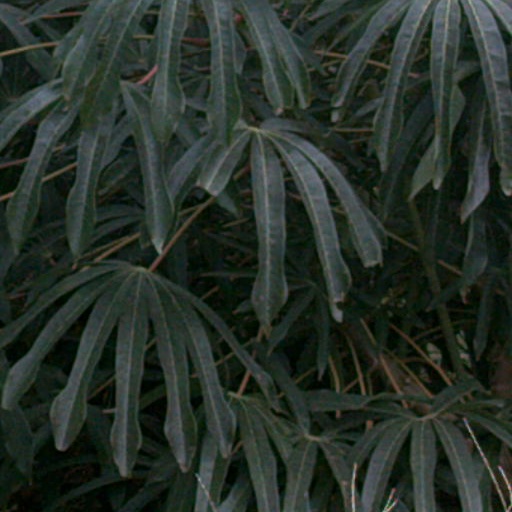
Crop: cassava